The Best Science Fiction of Isaac Asimov

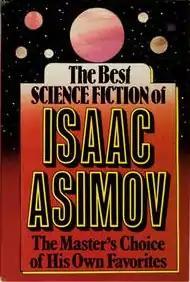
First edition (publ. Doubleday) Cover art by Robert Aulicino

The Best Science Fiction of Isaac Asimov, published in 1986, is a collection of 28 short stories by American writer Isaac Asimov, personally selected as favorites by himself.